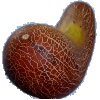
Label: Cucumber Ripe 1